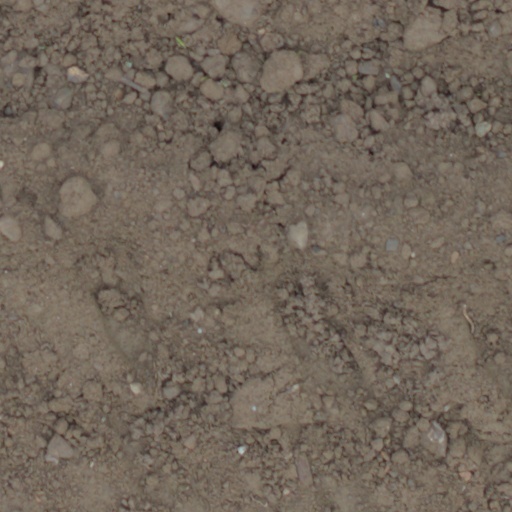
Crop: wheat